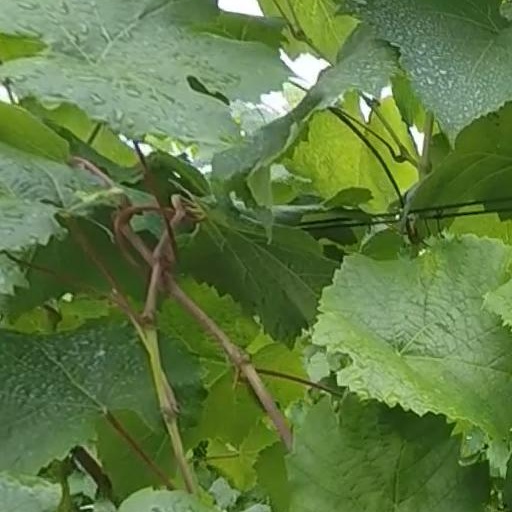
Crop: grape